Nidhi Subbaiah

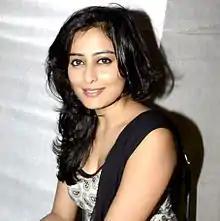

Nidhi Subbaiah (born 16 February 1985) is an Indian actress and model, who has appeared in various television advertisements and films, she is known for her performance in successful Kannada movies such as "Pancharangi" (2010) and "Krishnan Marriage Story" (2011). She made her Bollywood debut with "Oh My God" and "Ajab Gazabb Love" (in a lead role).